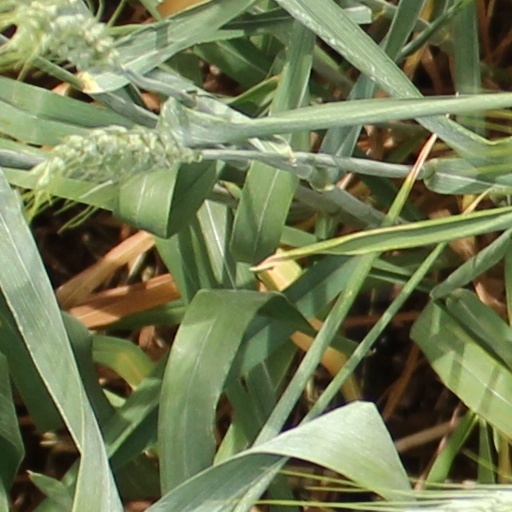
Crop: wheat